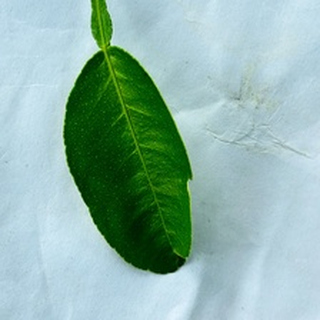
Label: healthy_lemon